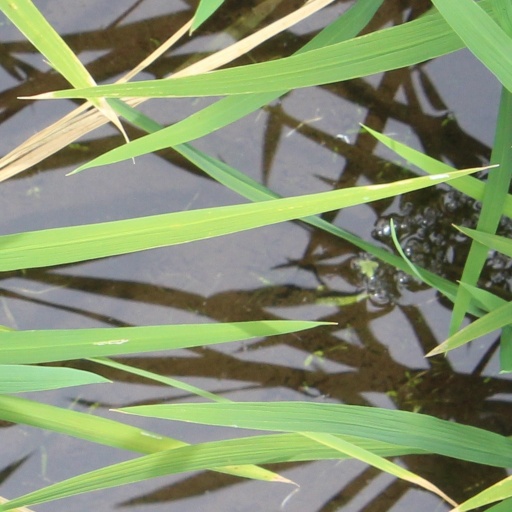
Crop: rice